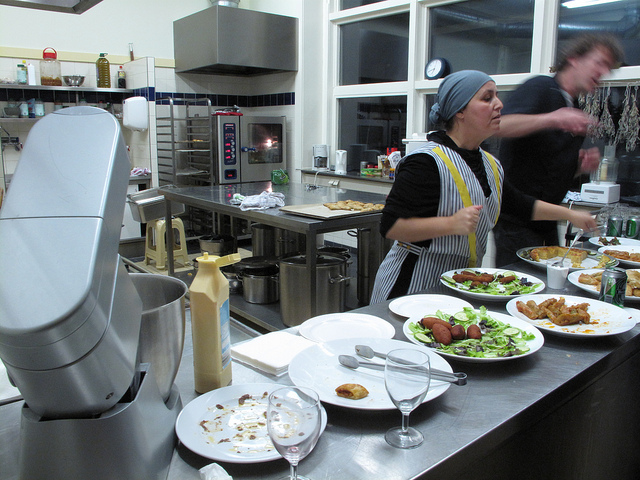
user: Given an image and a question. Answer the question in a short answer. Question: What is the name of the dish they are making? Short Answer:
assistant: fried chicken